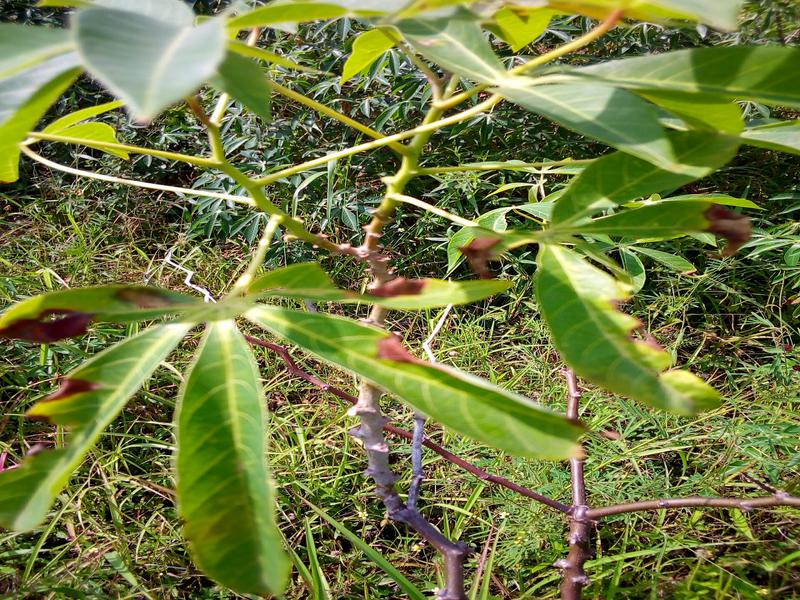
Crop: cassava
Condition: bacterial_blight